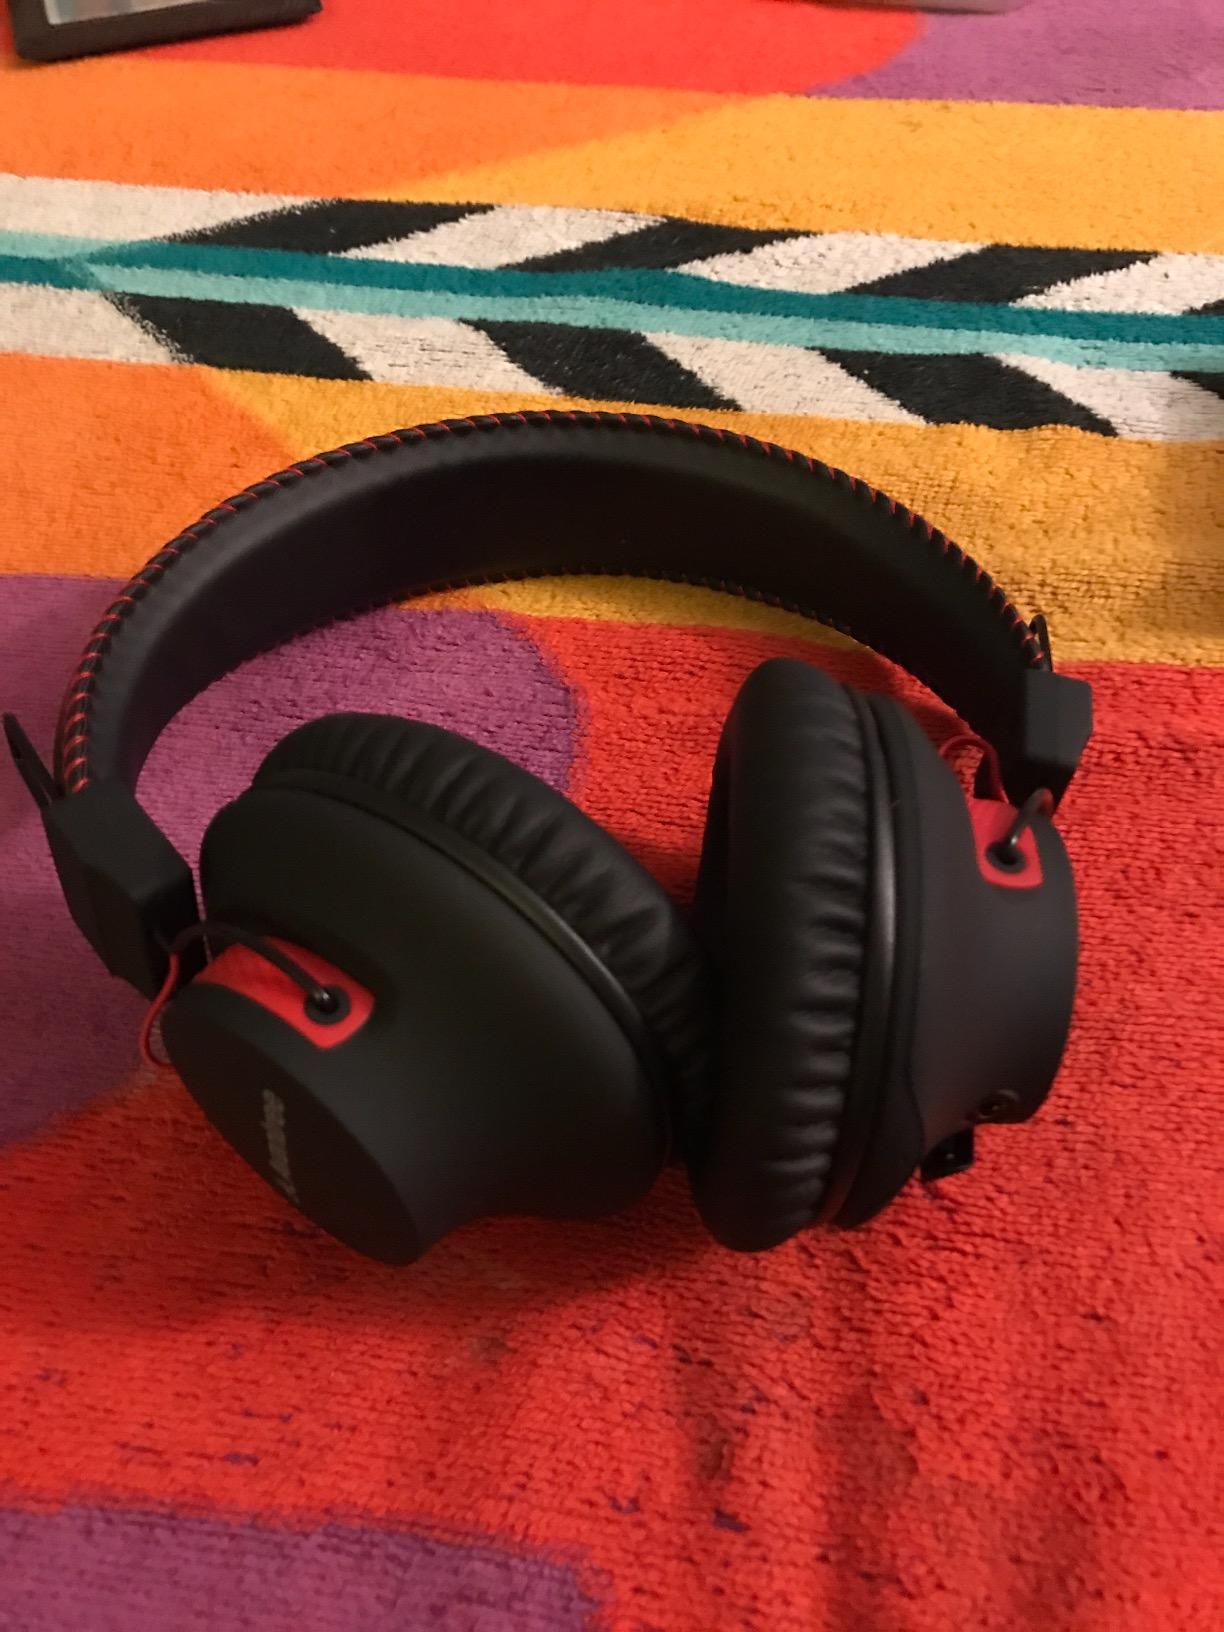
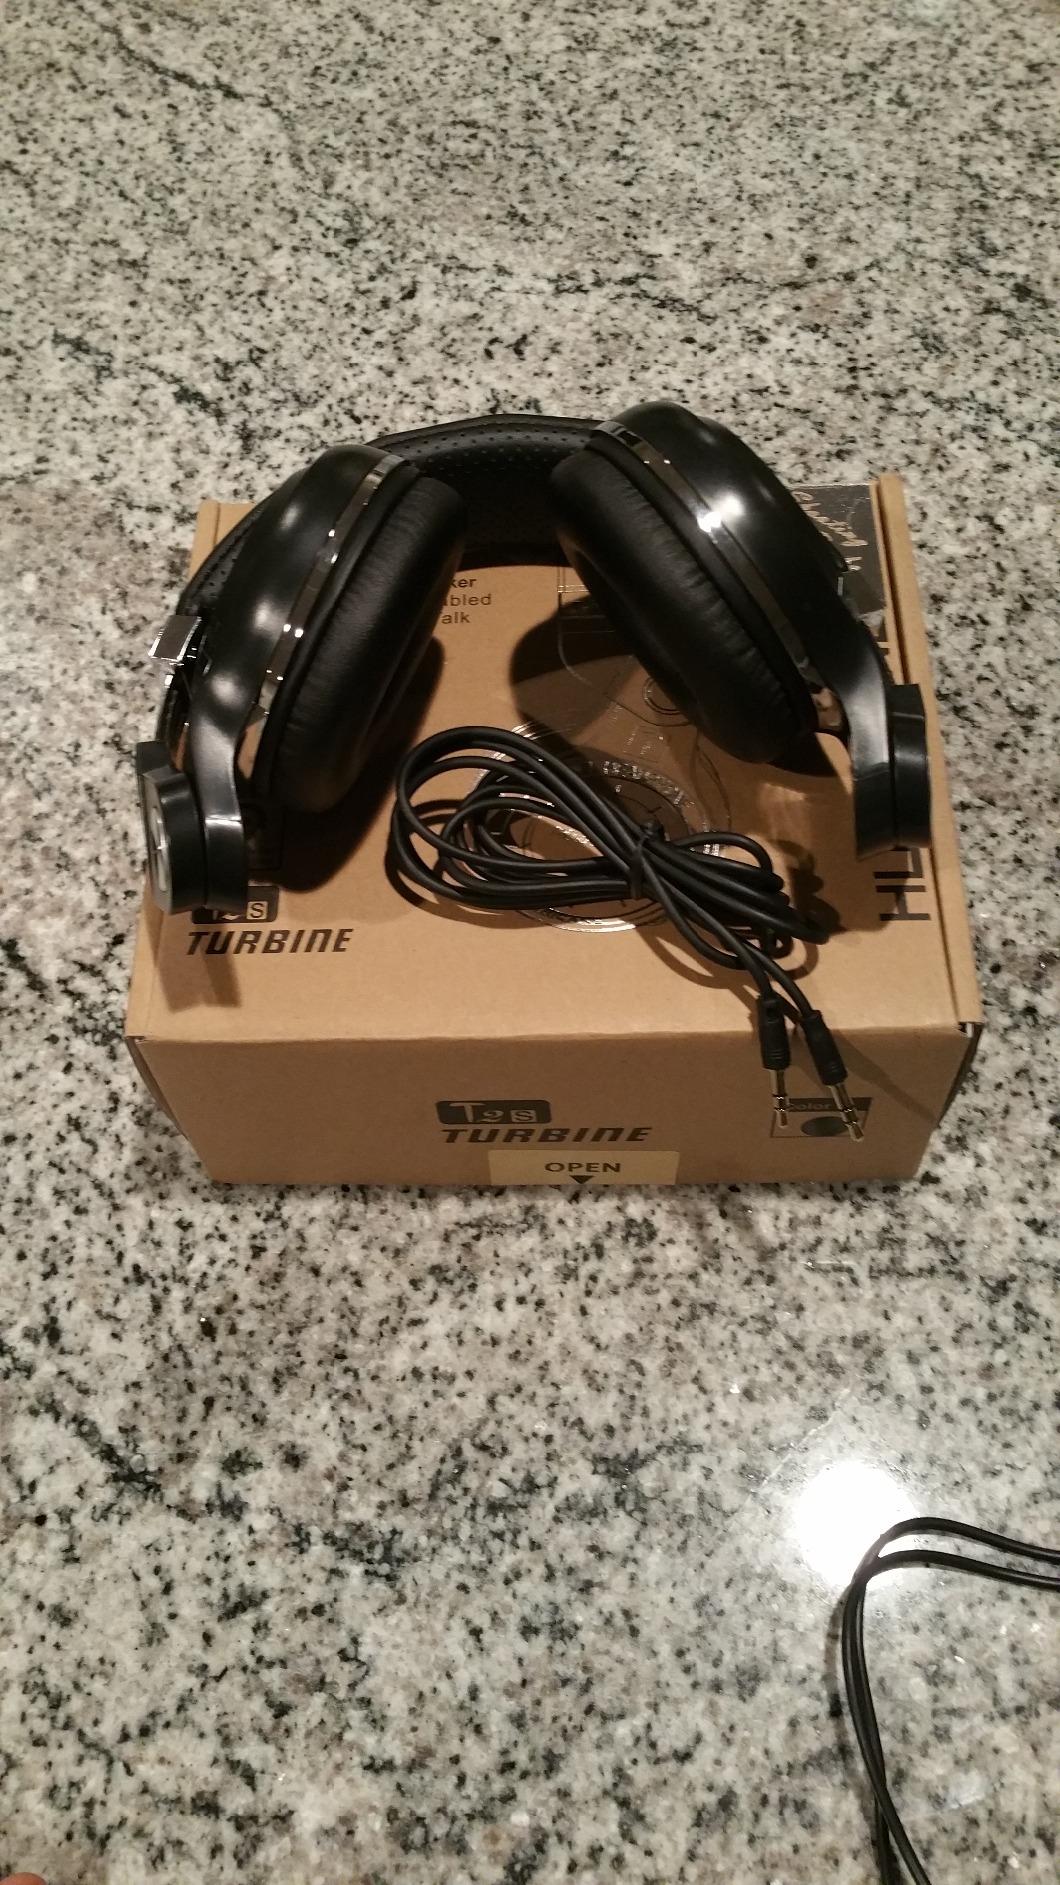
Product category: headphones
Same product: no